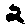
Label: 2